Android Runtime

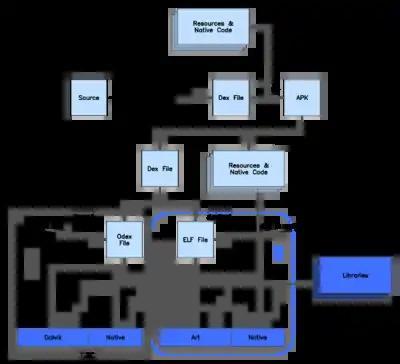
A comparison of Dalvik and ART architectures

Android 2.2 "Froyo" brought trace-based just-in-time (JIT) compilation into Dalvik, optimizing the execution of applications by continually profiling applications each time they run and dynamically compiling frequently executed short segments of their bytecode into native machine code. While Dalvik interprets the rest of an application's bytecode, native execution of those short bytecode segments, called "traces", provides significant performance improvements.